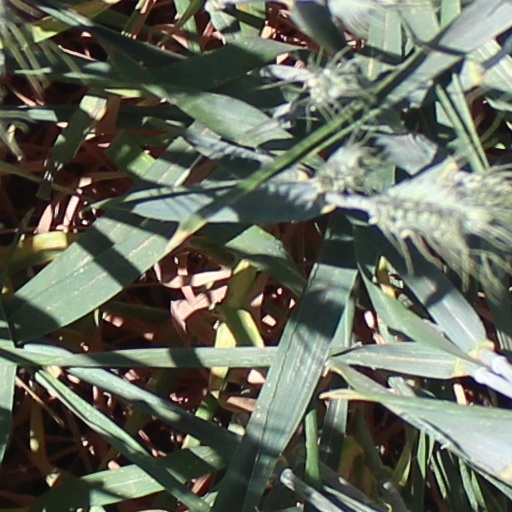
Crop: wheat